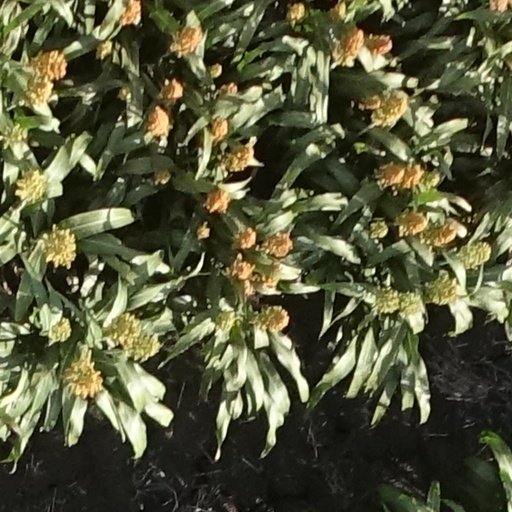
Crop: sorghum